Fermat's Room

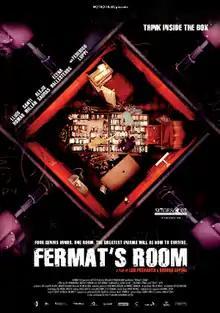
International poster

Fermat's Room is a 2007 Spanish thriller film directed by Luis Piedrahita and Rodrigo Sopeña. Three mathematicians and one inventor are invited to a house under the premise of solving a great enigma, and told to use pseudonyms based on famous historical mathematicians. At the house, they are trapped in a room. They must solve puzzles given by the host, who calls himself "Fermat", in order to escape the slowly closing walls of the room.